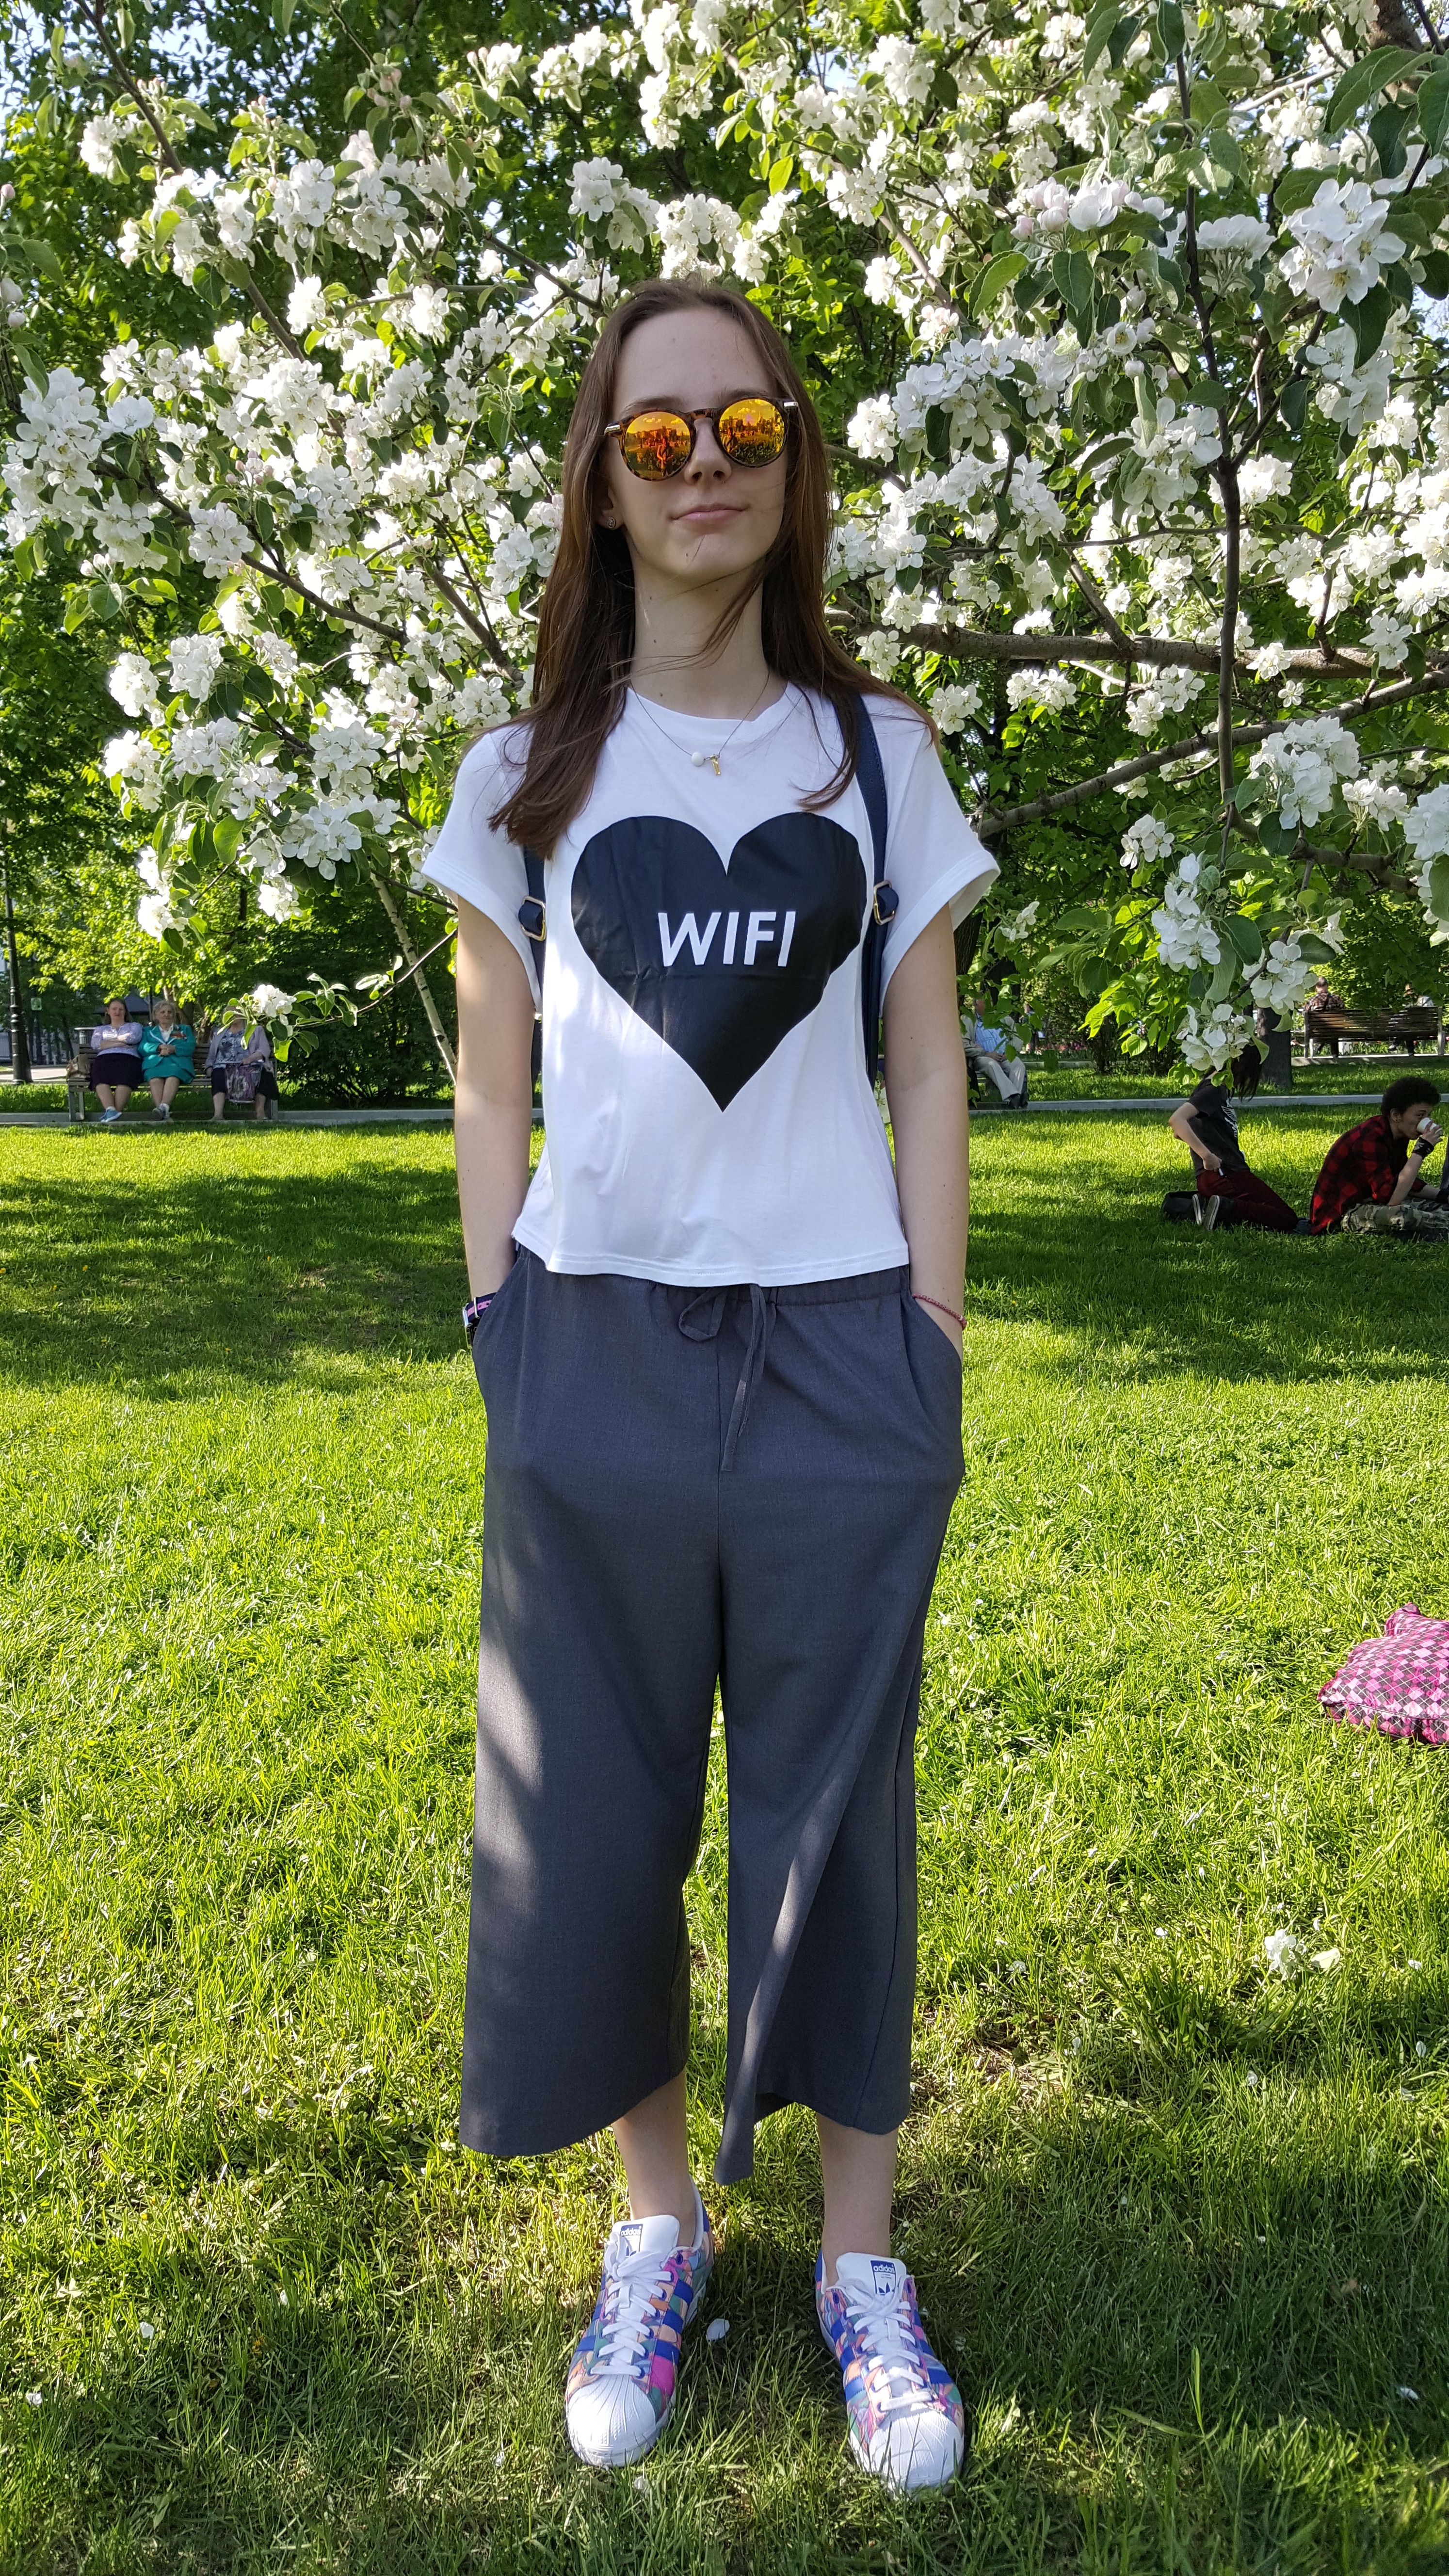
lawn, flower, spring, green, fashion, blue, clothing, lady, dress, costume